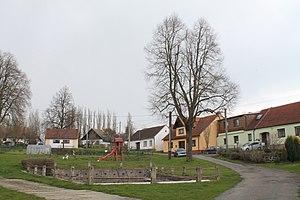
Ústup est une commune du district de Blansko, dans la région de Moravie-du-Sud, en République tchèque. Sa population s'élevait à 42 habitants en 2017.